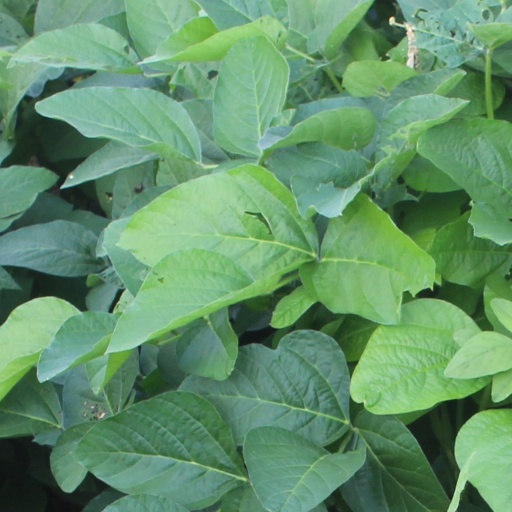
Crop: soybean